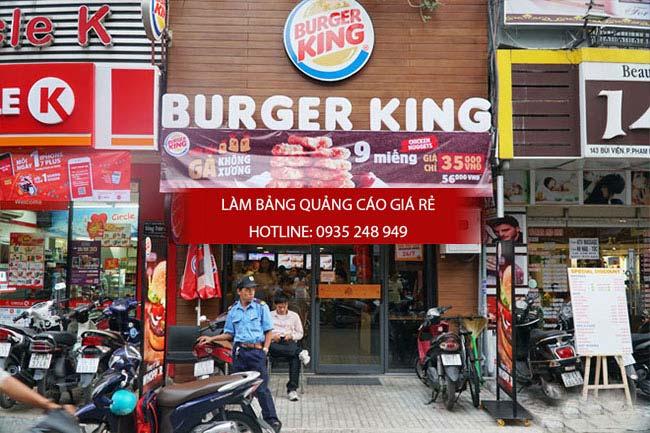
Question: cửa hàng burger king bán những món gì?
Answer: gà không xương